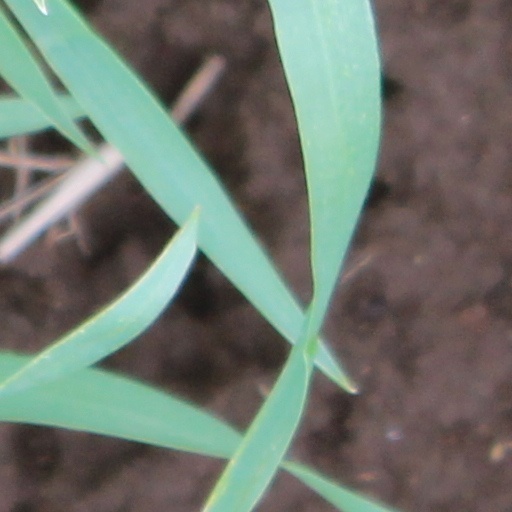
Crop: wheat